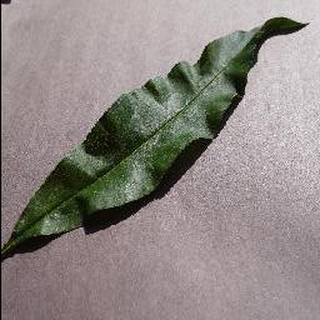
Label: healthy_peach